1st Durham Rifle Volunteers

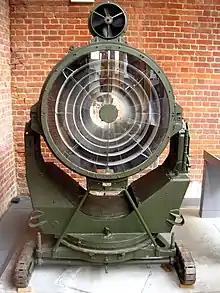
90 cm 'Projector Anti-Aircraft', displayed at Fort Nelson, Hampshire.

During the late 1930s the increasing need for anti-aircraft (AA) defence for Britain's cities was addressed by converting a number of TA infantry battalions into AA units. 5th Battalion DLI was converted to the searchlight (S/L) role in 1938 as 54th Searchlight Regiment. Immediately afterwards the TA was expanded following the Munich Crisis, with 5th DLI forming a duplicate unit in early 1939, leading to the following organisation: